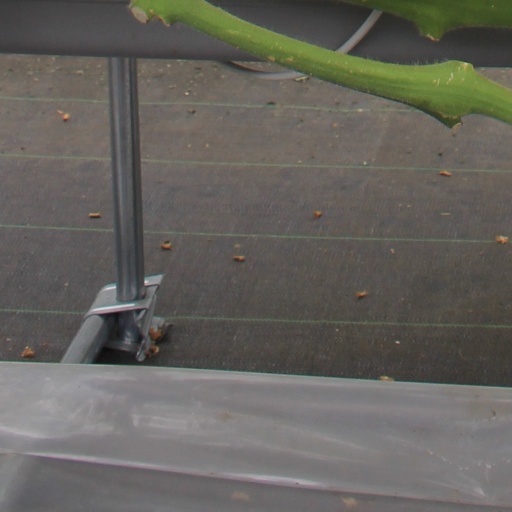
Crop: tomato